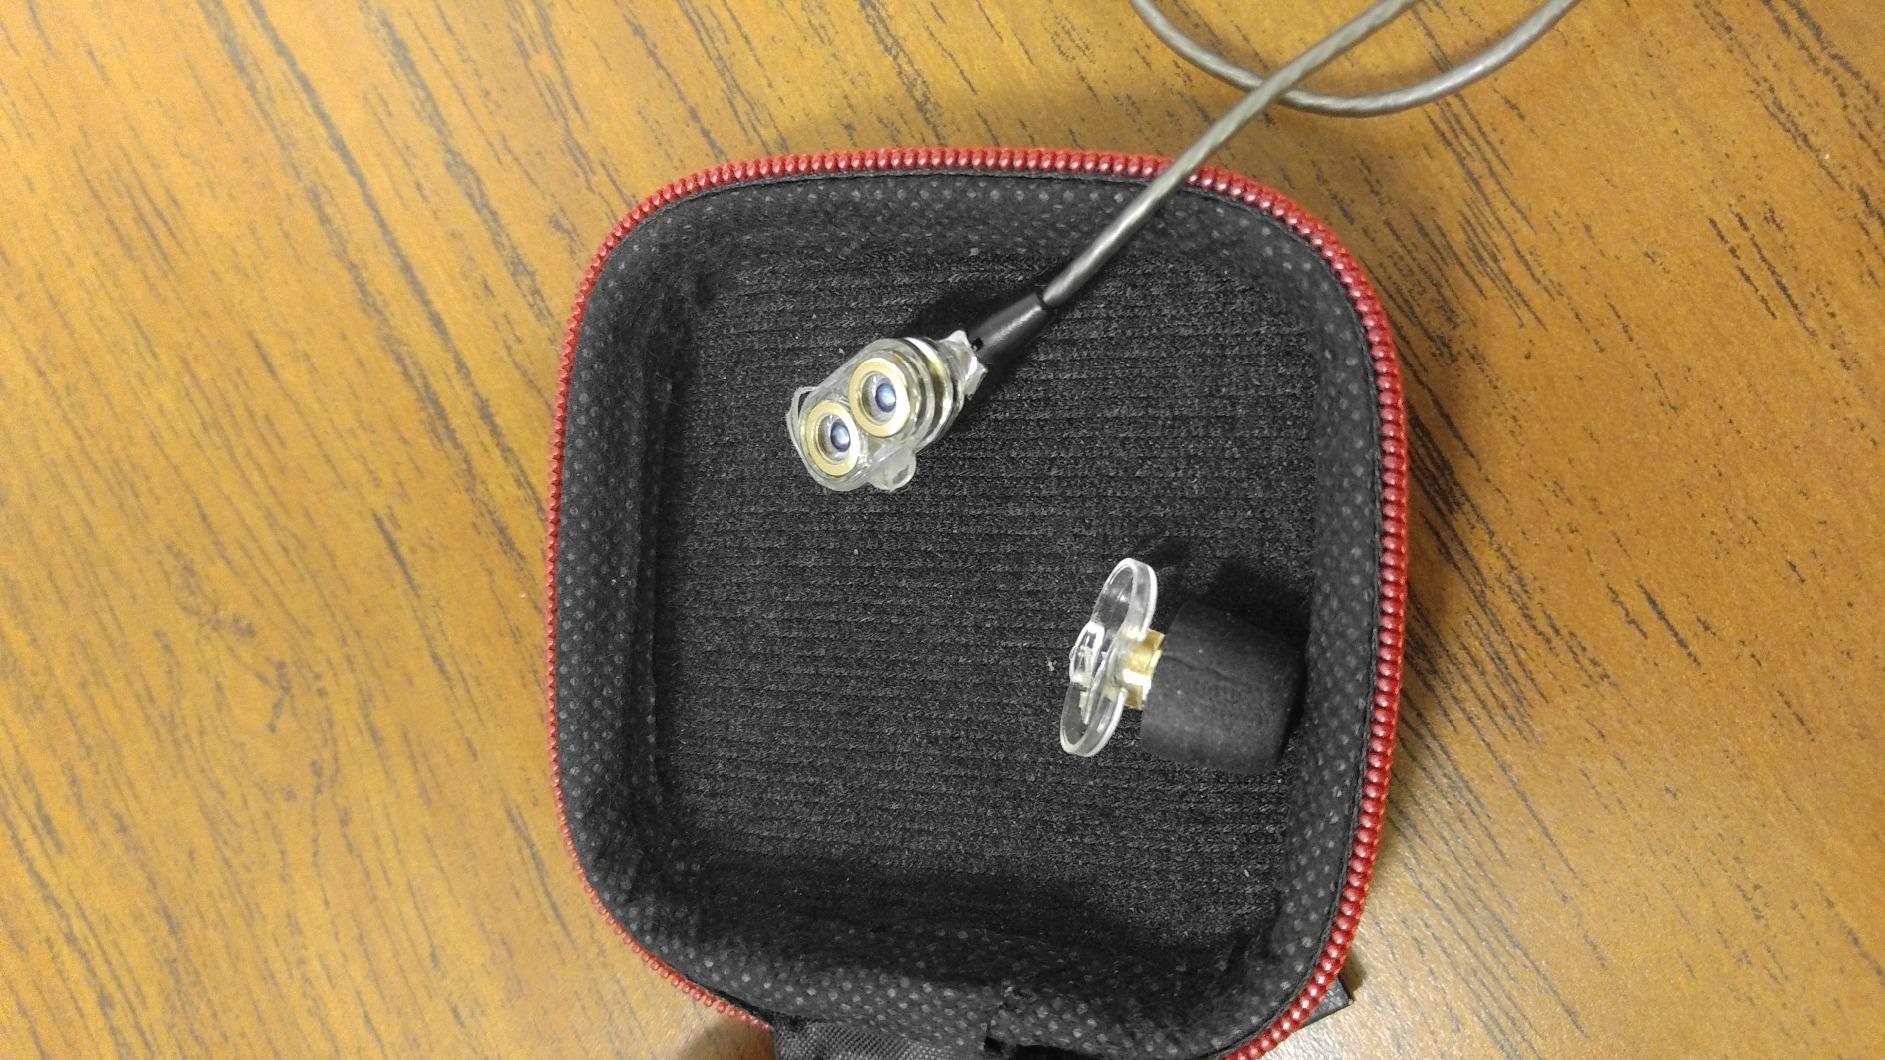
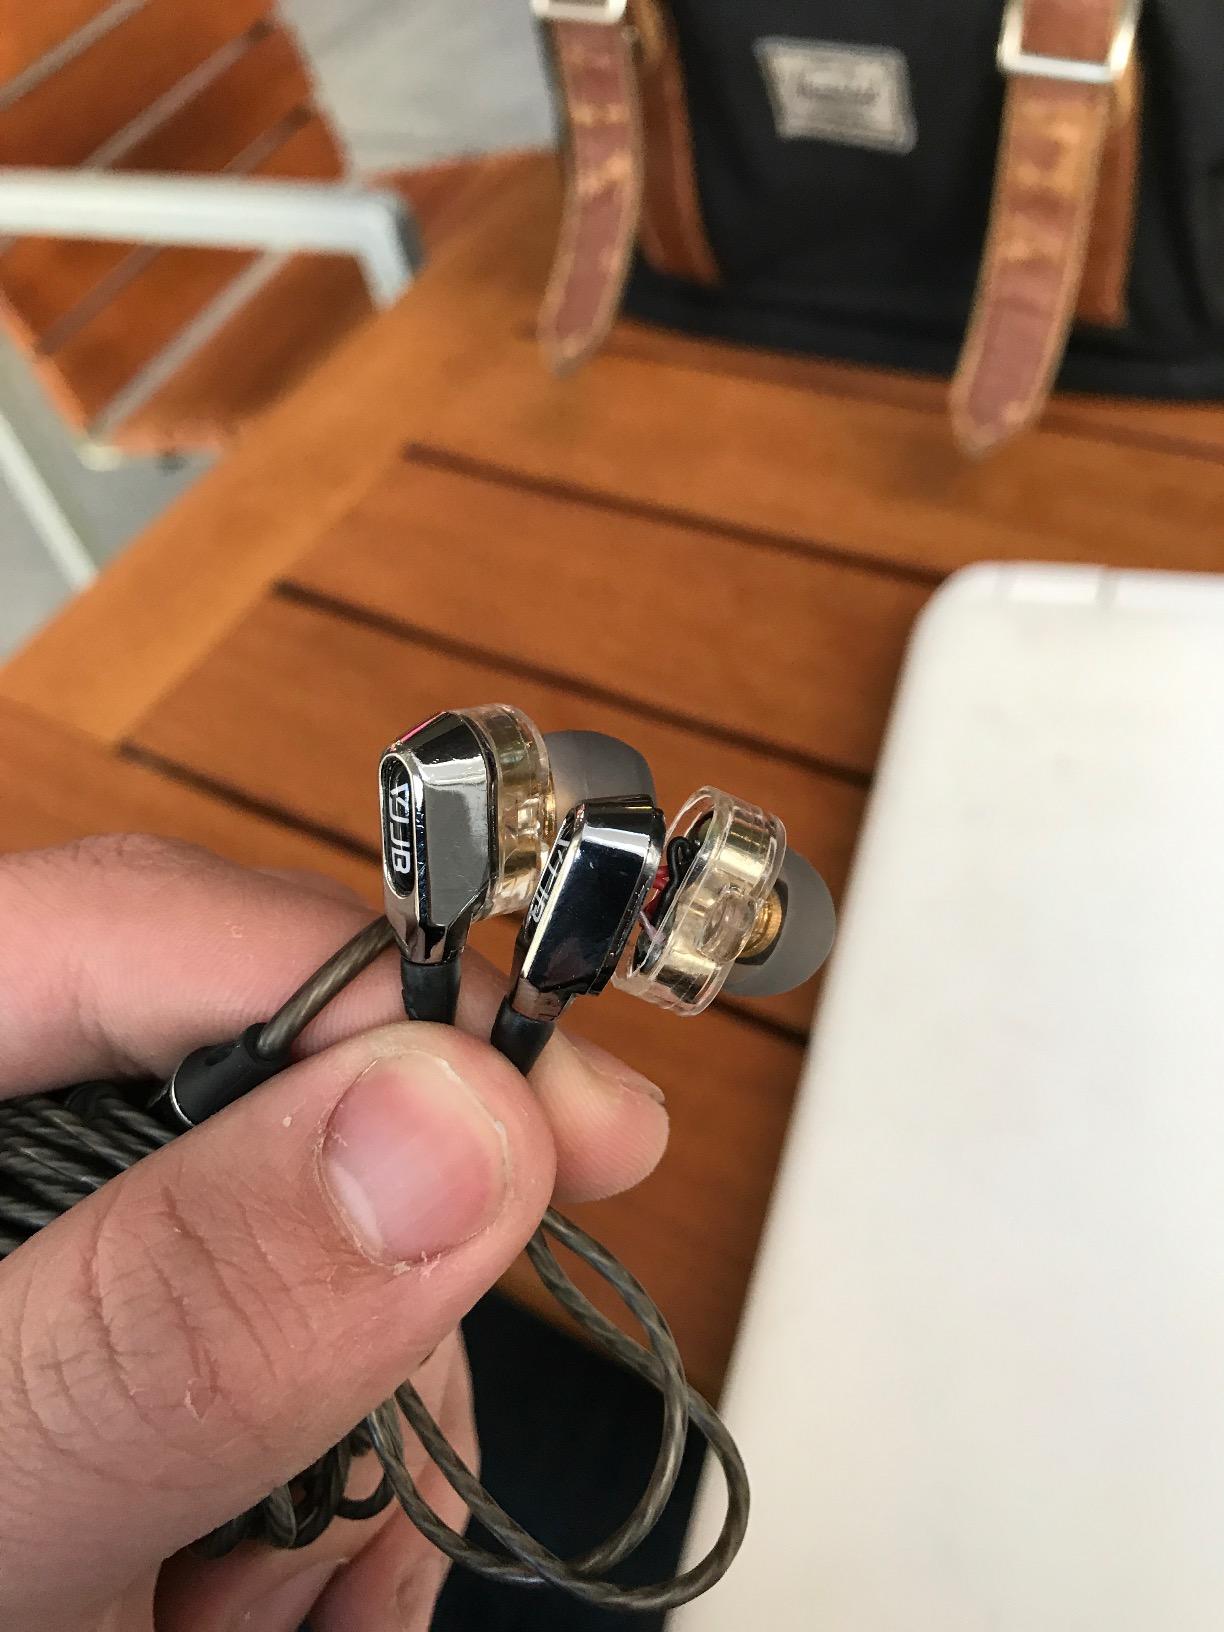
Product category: headphones
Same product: yes